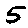
Label: 5